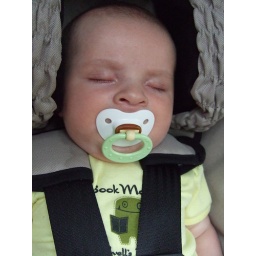
happily napping in my car seat